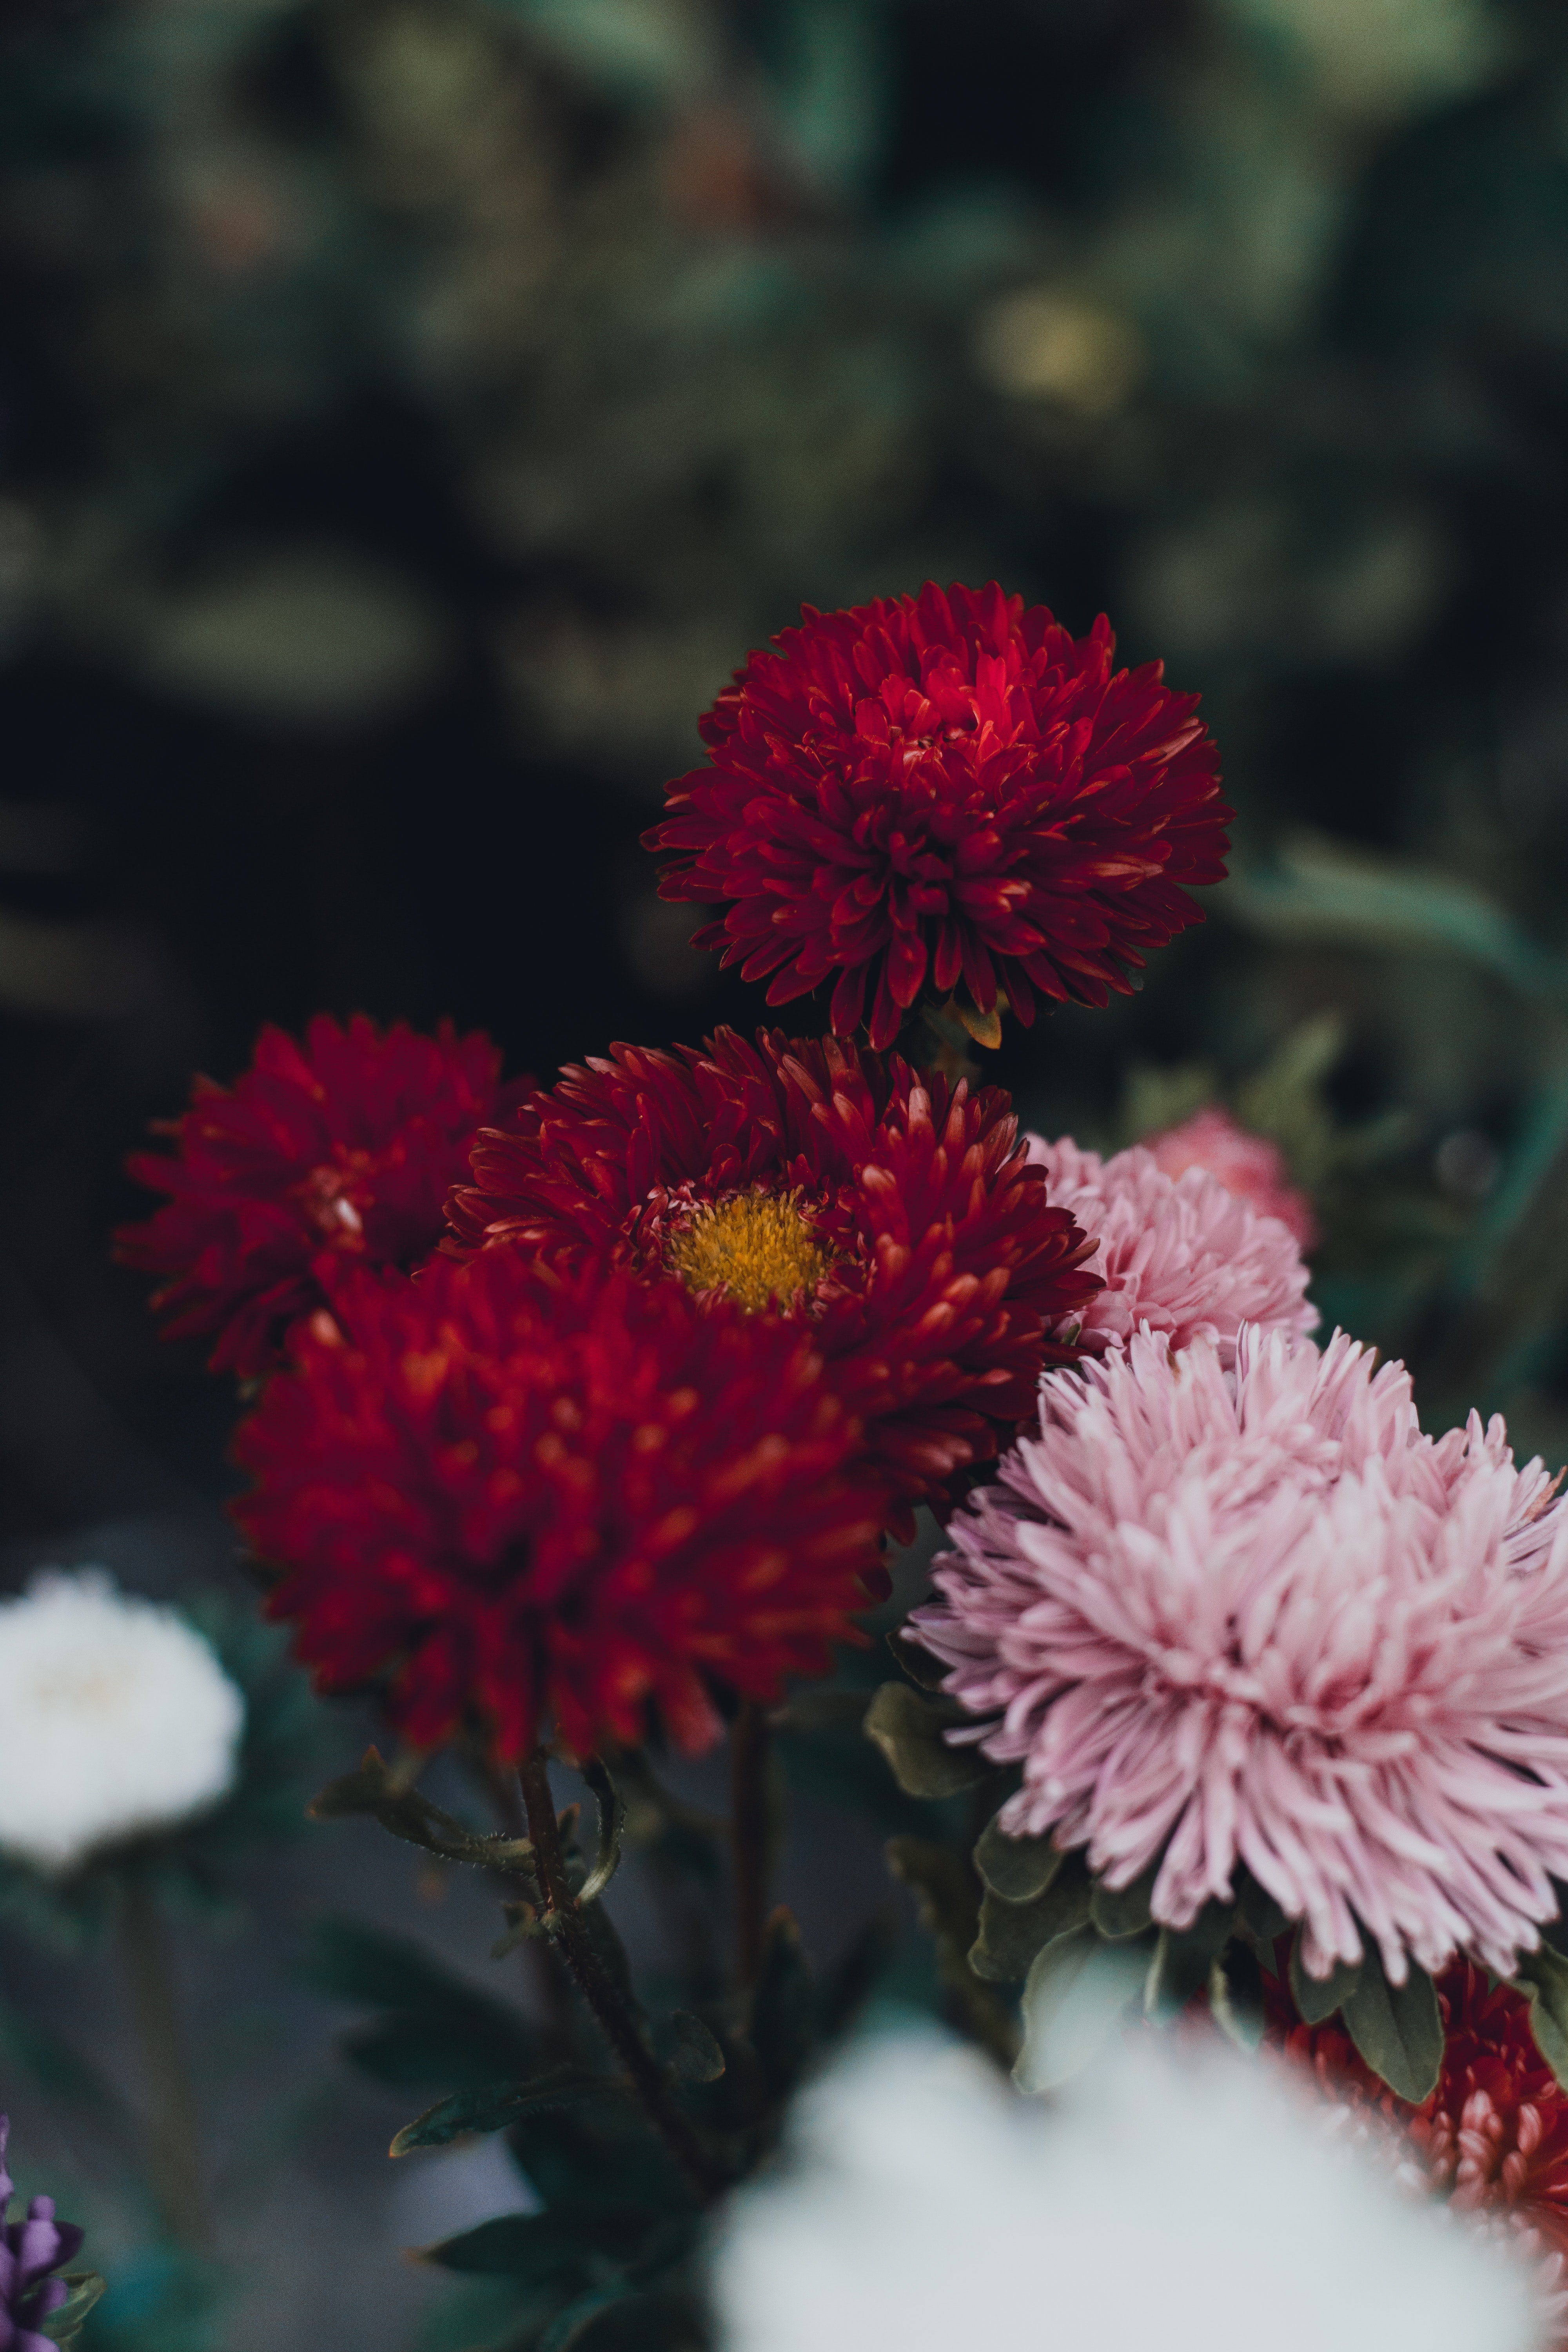
flower, flowering plant, plant, red, petal, china aster, aster, chrysanths, annual plant